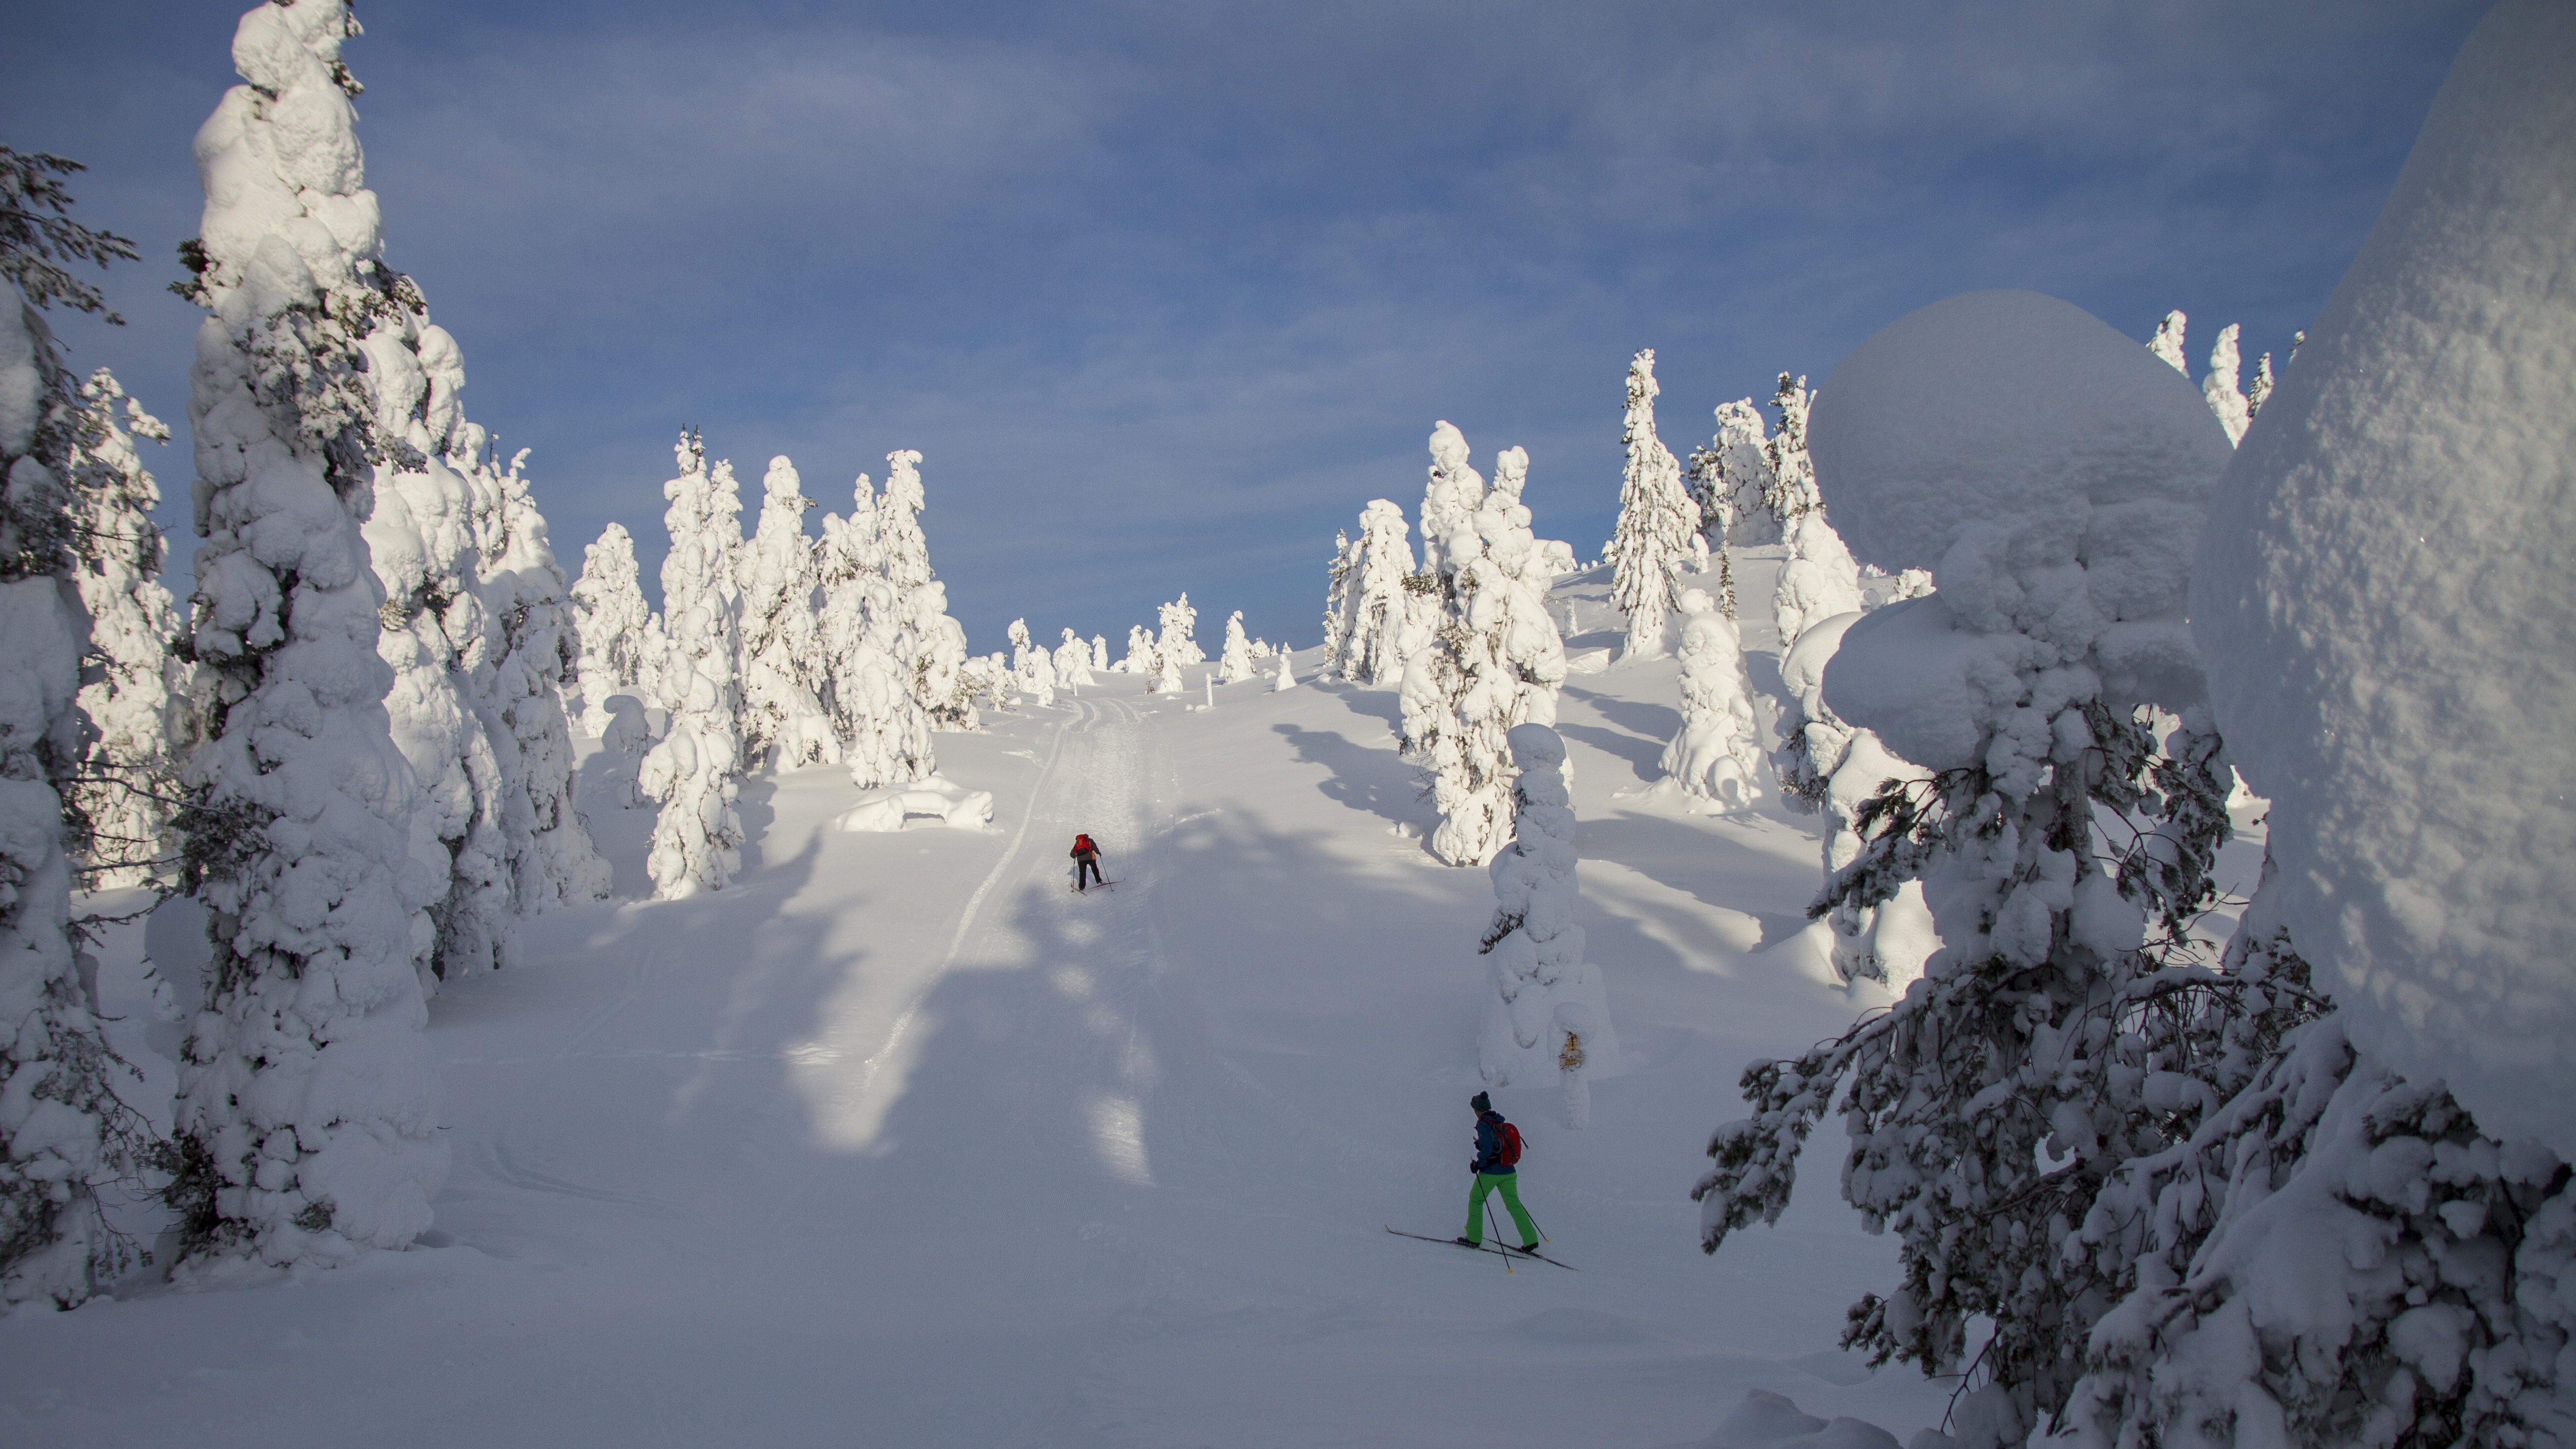
mountain, snow, cold, winter, mountain range, weather, season, winter sport, alps, footwear, finland, wintry, piste, freezing, winter mood, lapland, ski touring, cross country skiing, ski mountaineering, mountainous landforms, geological phenomenon, k slompolo